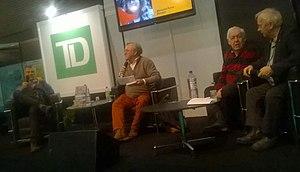
Ma photo de Gilles Laporte, Robert Comeau, Denis Vaugeois et Jacques Mathieu à Montréal, Québec, Canada au salon du livre de Montréal 2018.
Gilles Laporte est un historien, un professeur et un auteur de bande dessinée québécois, surtout connu pour ses recherches et ses publications sur la Rébellion des Patriotes du XIXᵉ siècle au Bas-Canada, reliant la « grande » Histoire à la « petite » histoire, dont en particulier sur et par l'Internet.